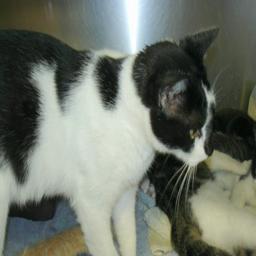
Animal: cats